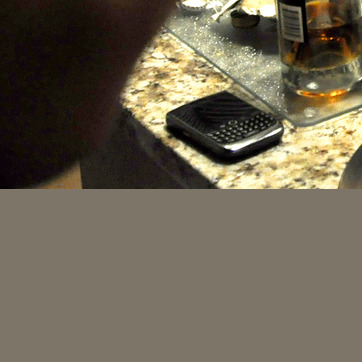
Material: polishedstone